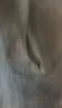
Face region: eyes (orbital_tightening_and_eye_area)
Pain indicator: obviously_present